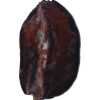
Label: carambola